Tomb of Kha and Merit

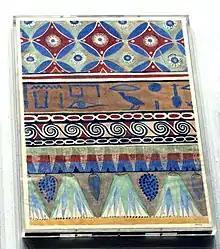
Facsimile by Charles K. Wilkinson of the painted motifs on the upper walls and ceiling of TT8's chapel, Metropolitan Museum of Art

The funerary chapel of Kha and Merit, numbered TT8, stands on a terrace at the northern end of the Deir el-Medina necropolis. It is a small pyramid, whose sides measure with an incline of 75 degrees, giving the structure a projected total height of . Constructed of mudbrick, the exterior was plastered and painted white. It is an early example of the pyramid form at Deir el-Medina, derived from the tombs of contemporary nobility; this shape became typical in the workmen's village in later dynasties. Kha and his workmen would have built their own chapels in their down time between work on royal construction projects. The chapel would be the focus of the owner's cult after death, the place where visitors gave offerings to sustain the deceased in the afterlife.